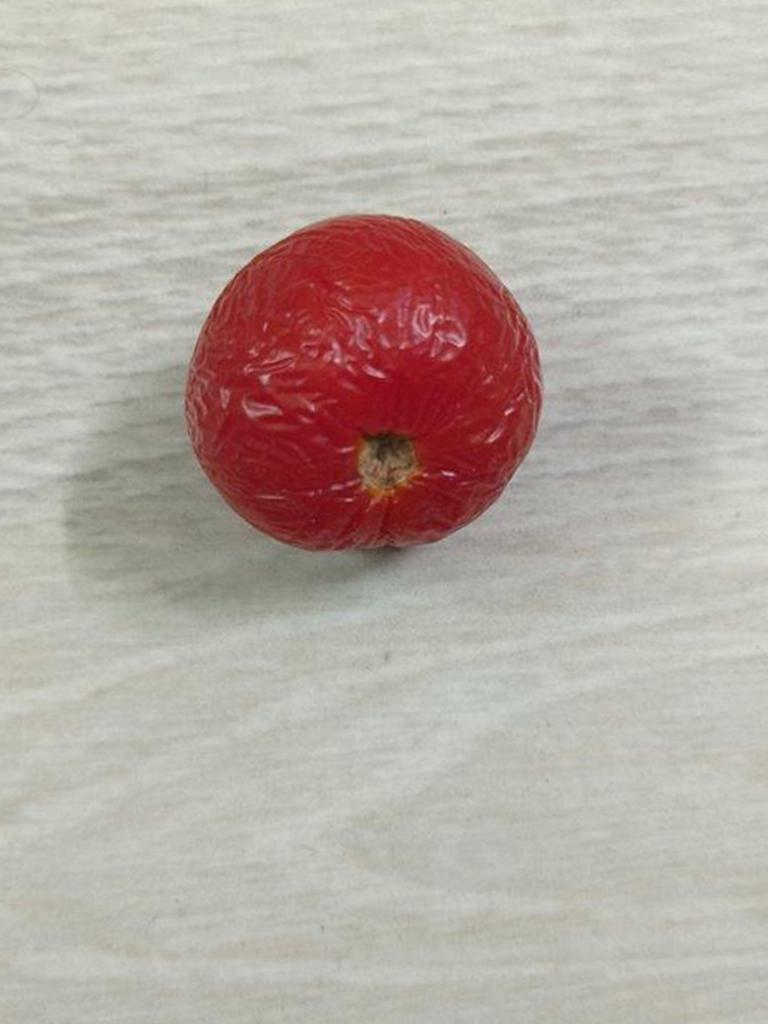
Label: Rotten